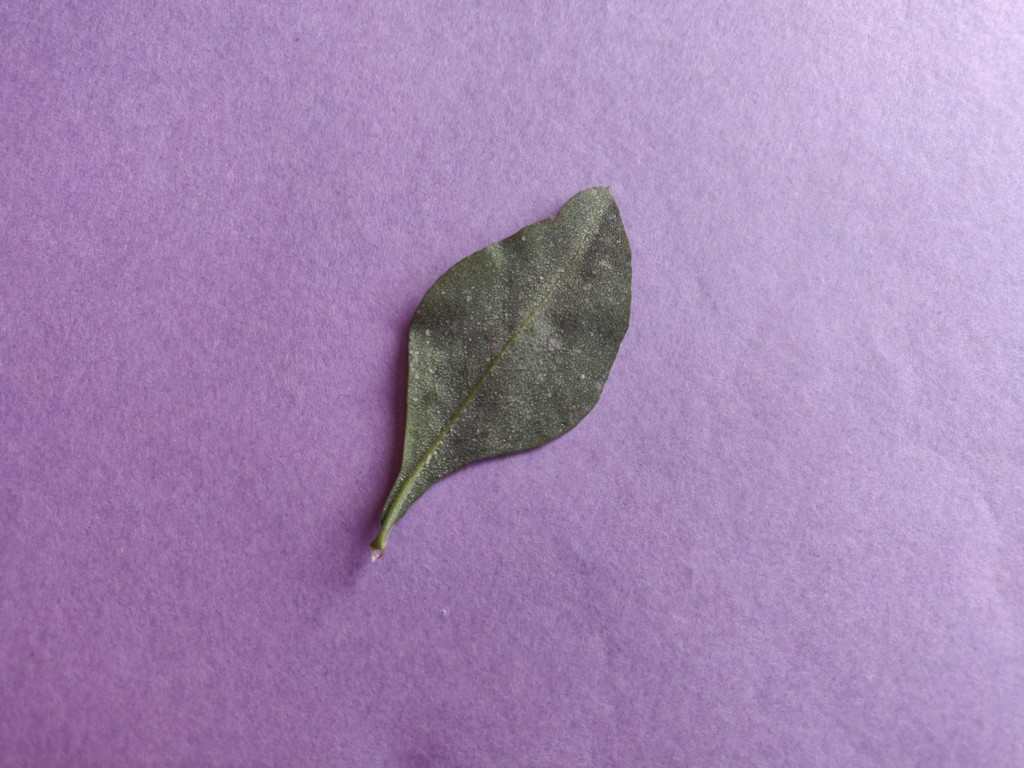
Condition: Unhealthy
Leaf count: single
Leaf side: back